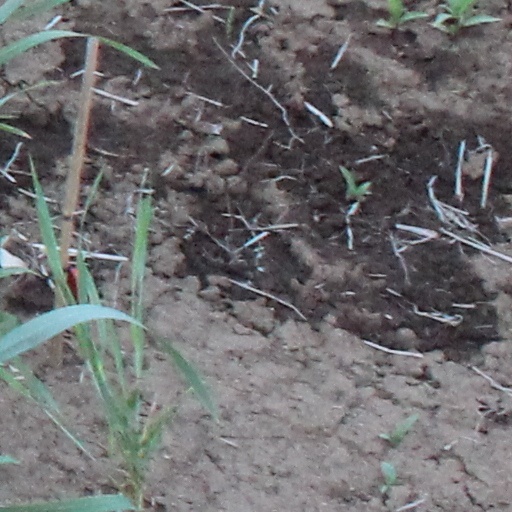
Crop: wheat